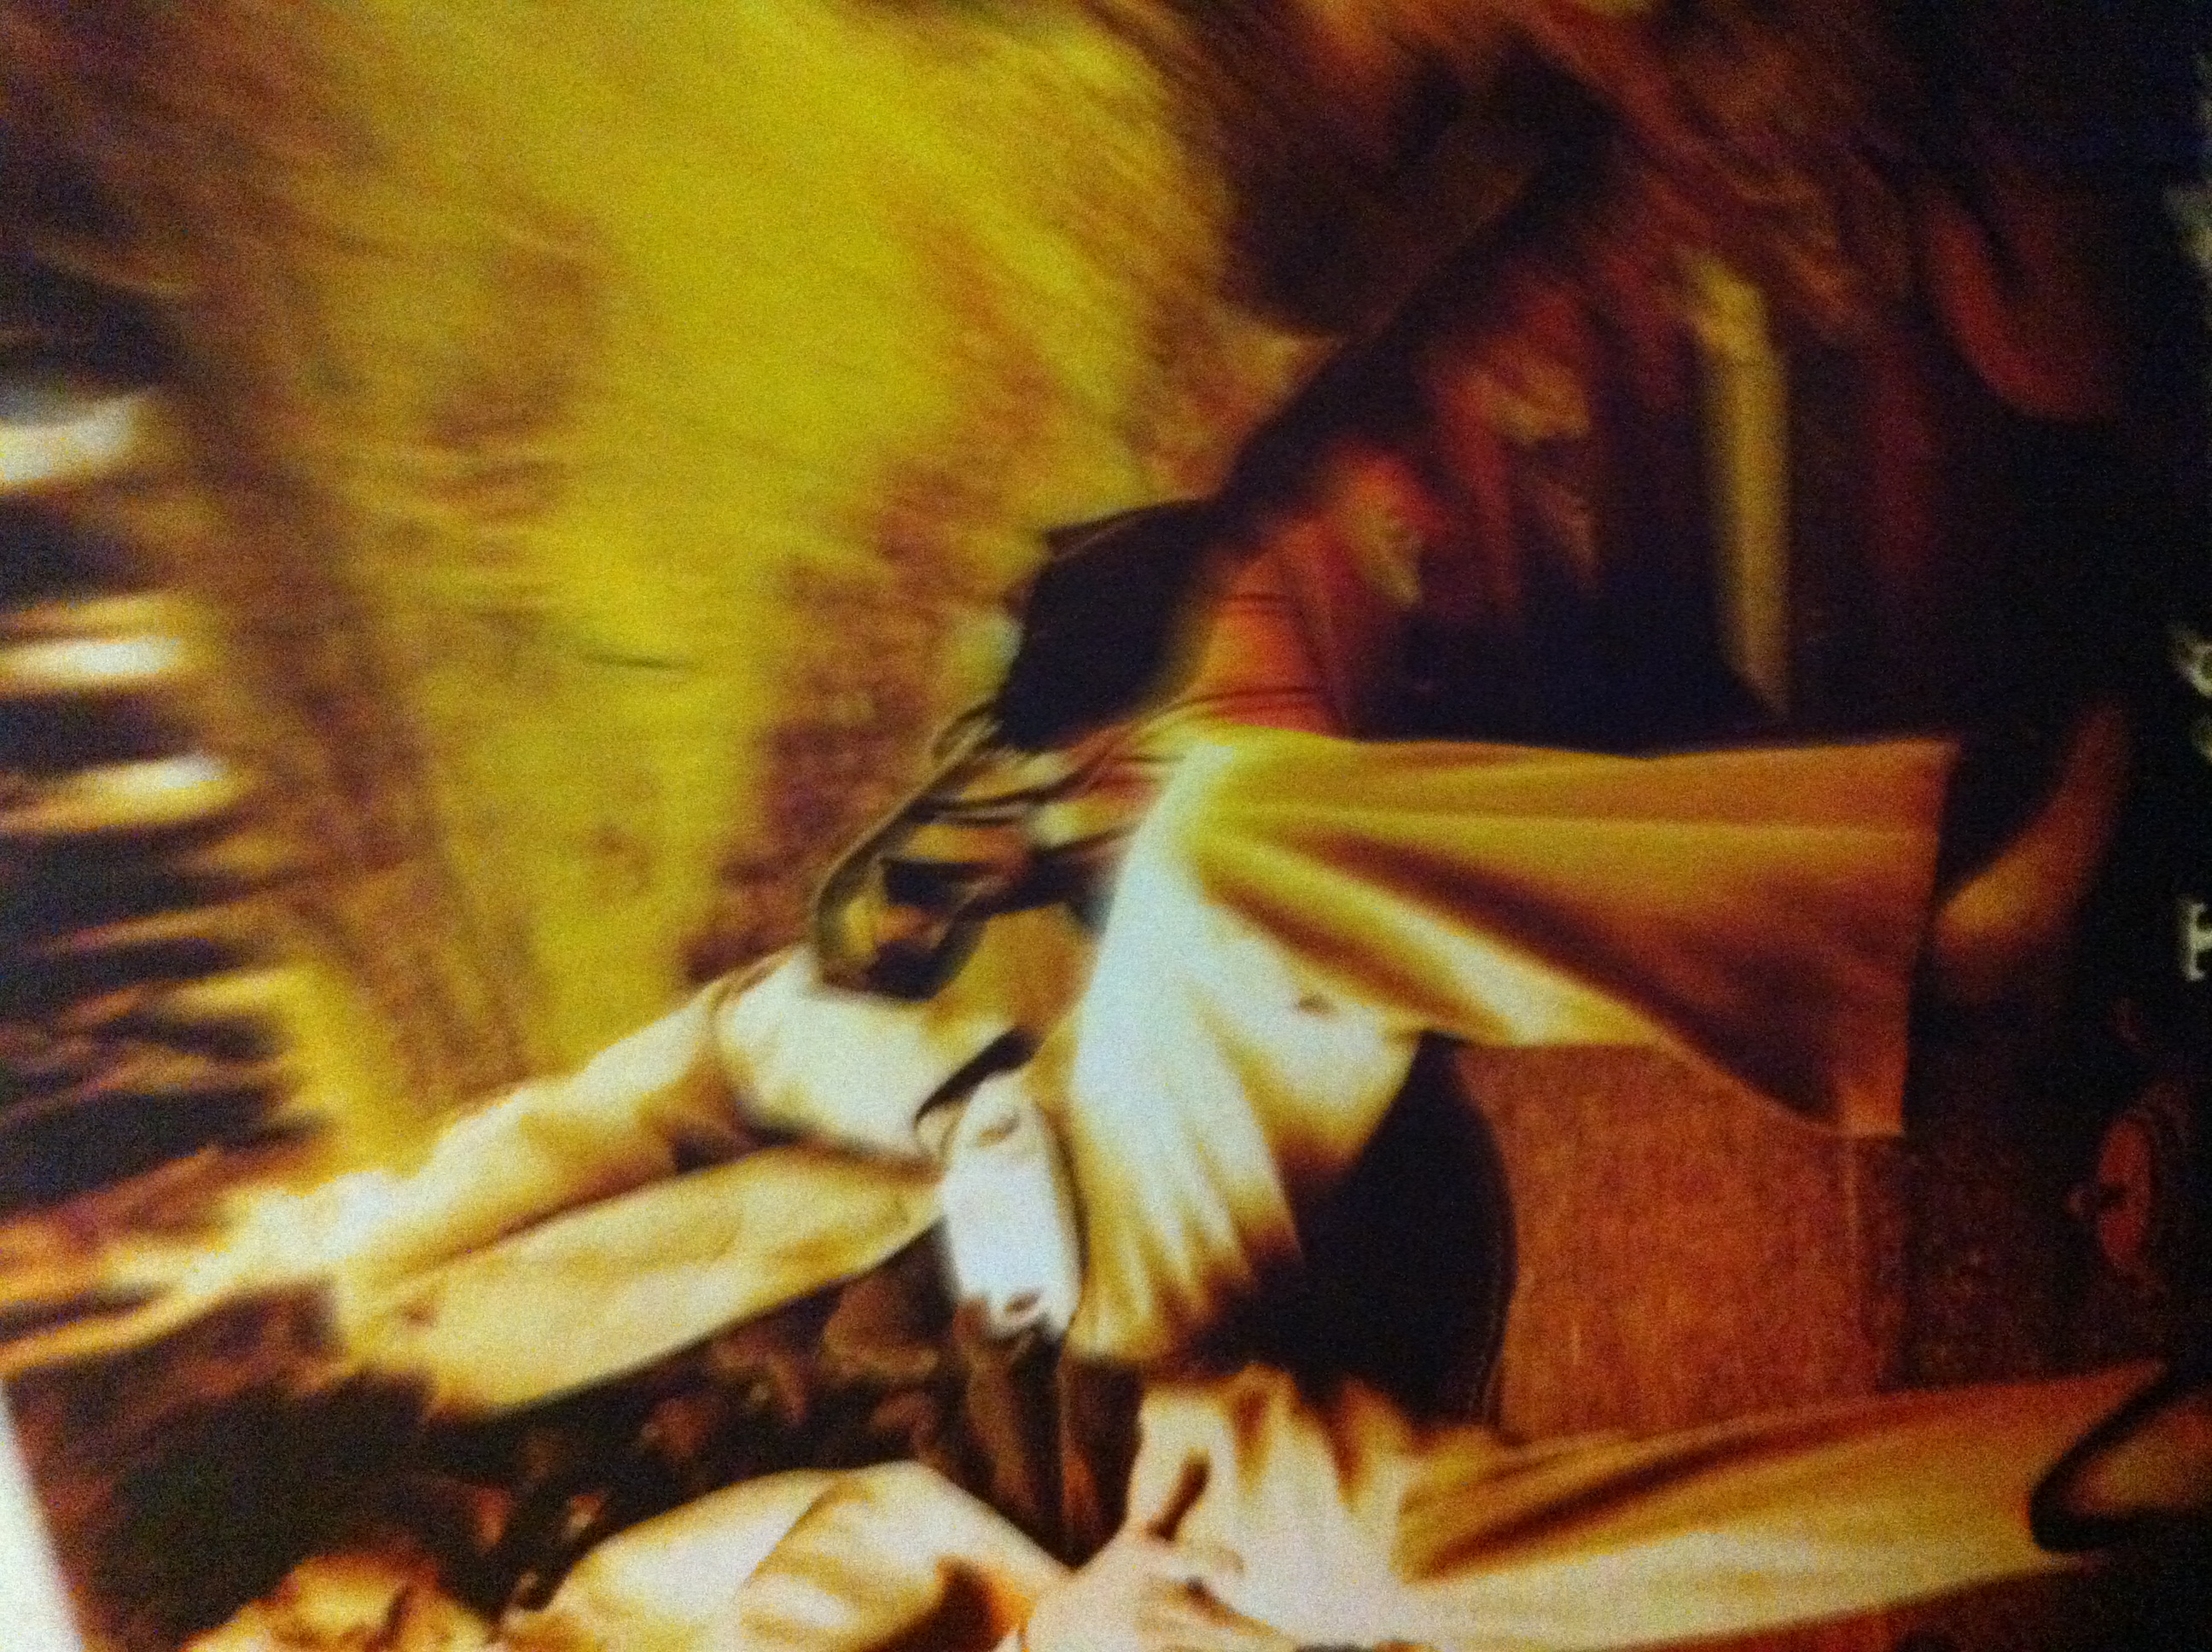Question: What is the title and artist of this CD?
Answer: unanswerable